Question: What kind of day is it?
Tambaya: Wacce irin rana ce wannan?
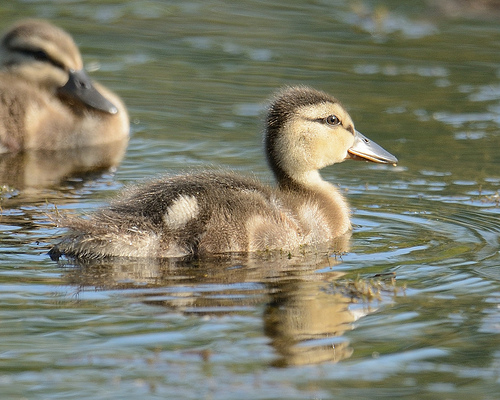
Answer: Sunny.
Amsa: Mai rana.